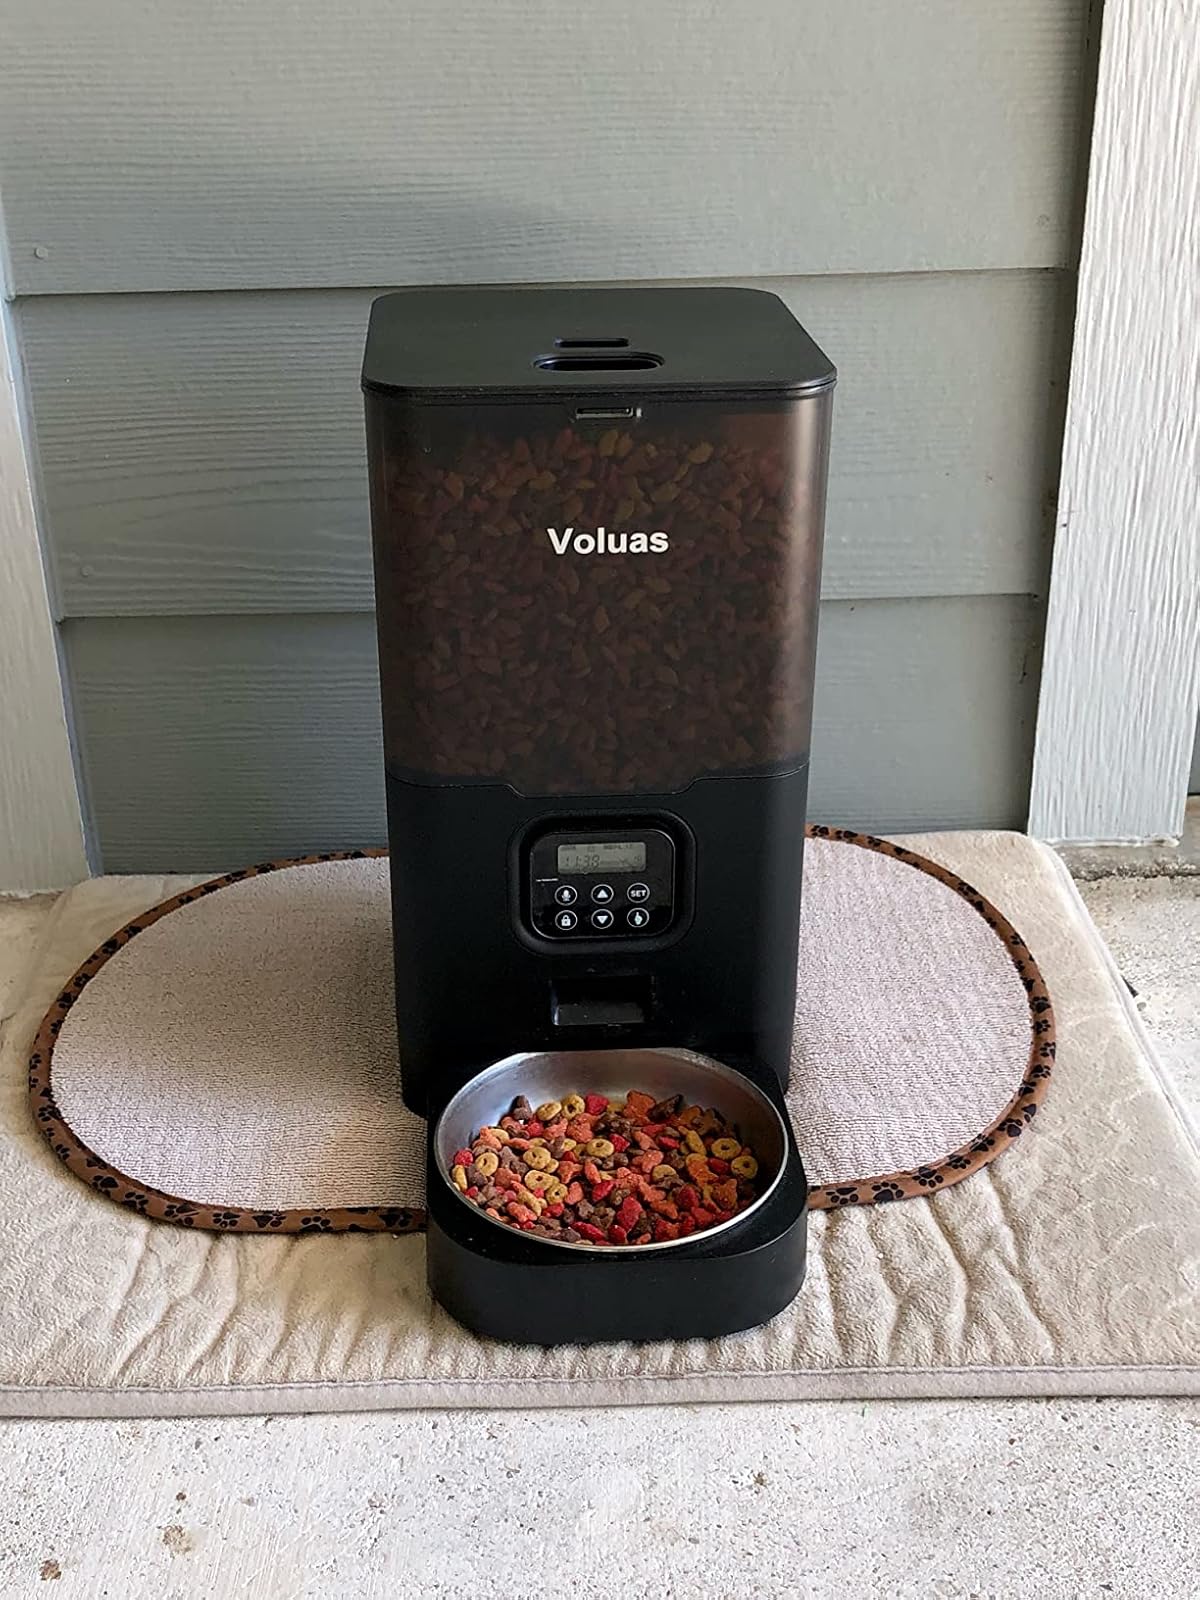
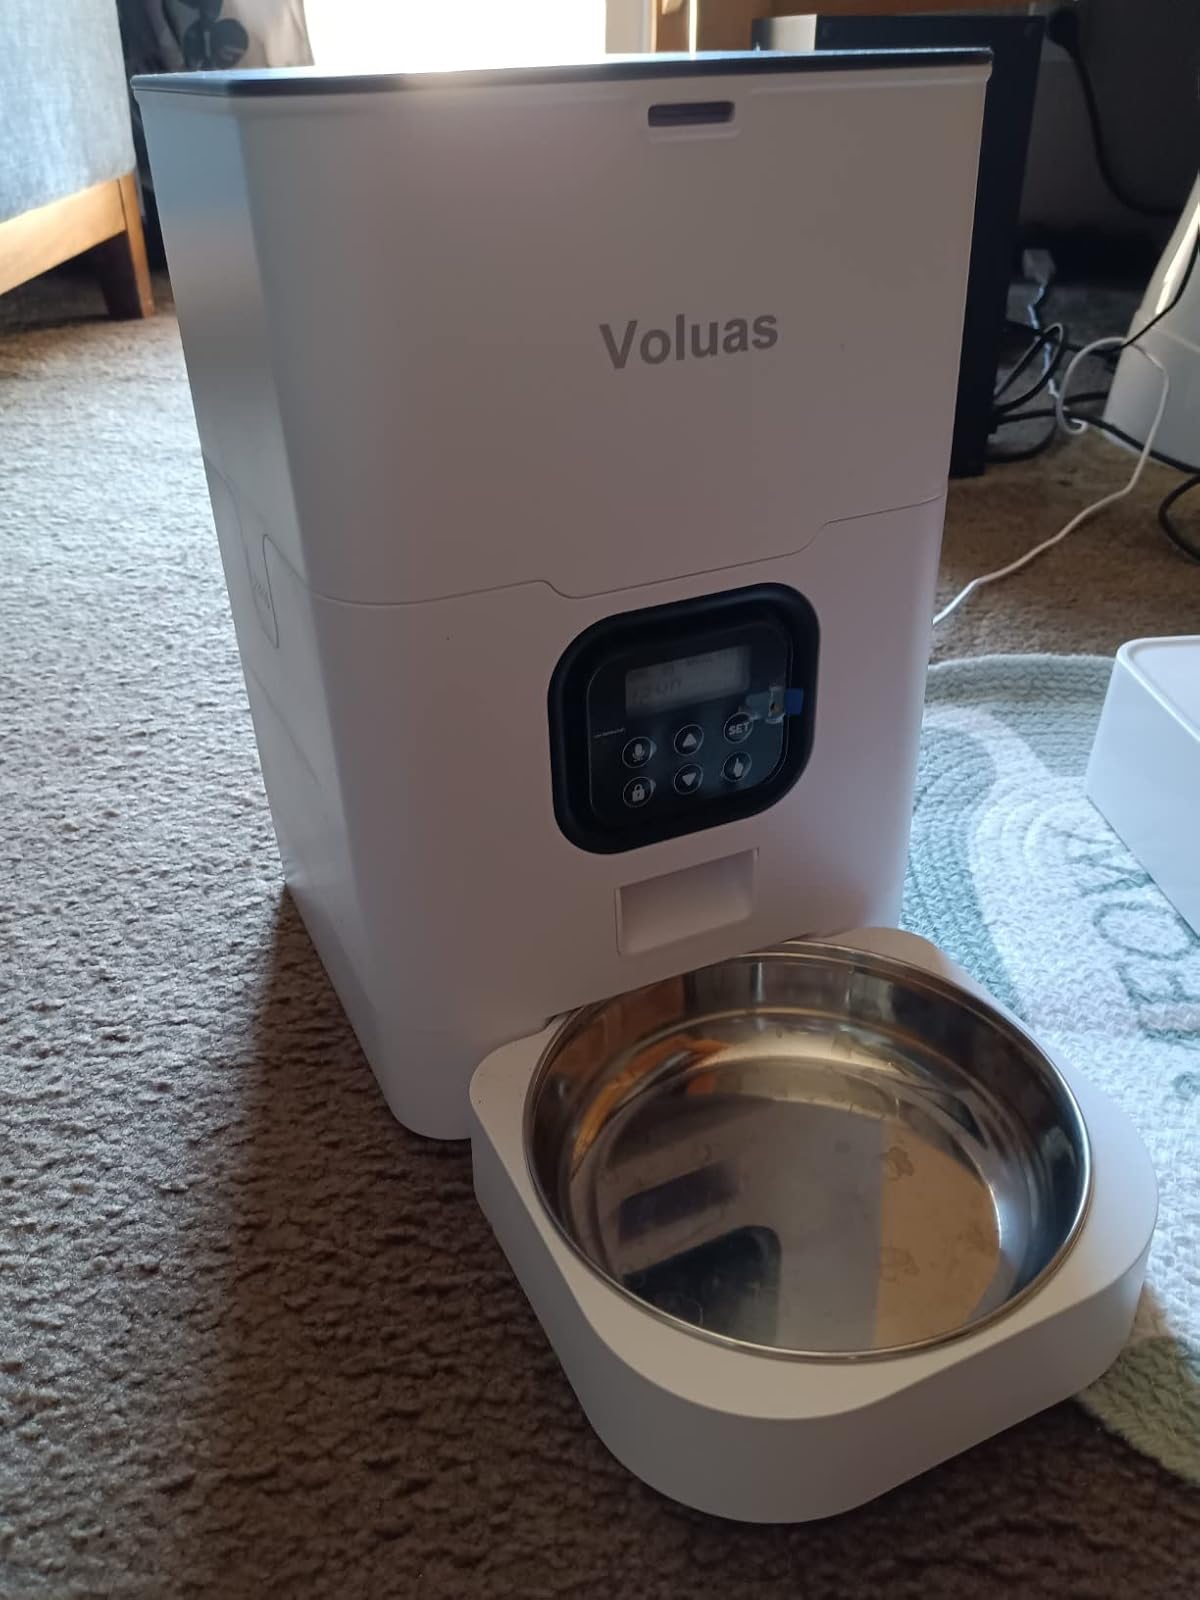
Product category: items_feeder
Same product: no